Katrine Lunde

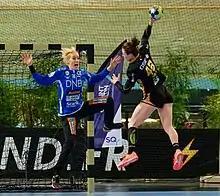
Lunde on 3 February 2018

Katrine Lunde (former Haraldsen; born 30 March 1980) is a Norwegian handball player for the Norwegian national team. She is currently without a club, after last playing for Odense Håndbold.